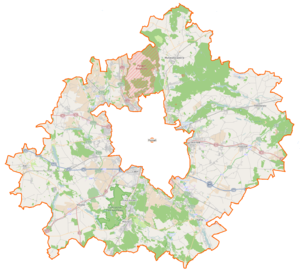
Le powiat de Poznań est un powiat appartenant à la voïvodie de Grande-Pologne dans le centre-ouest de la Pologne.